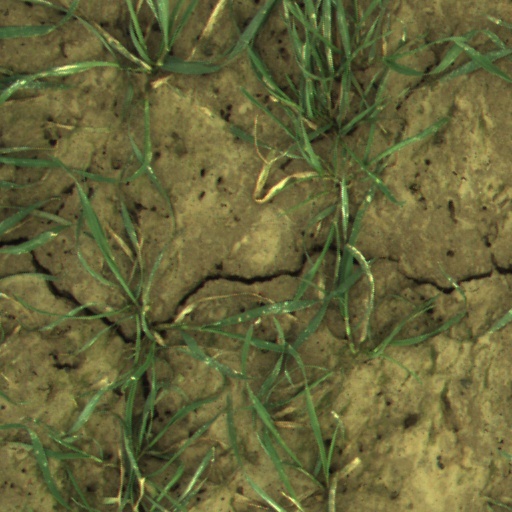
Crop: wheat